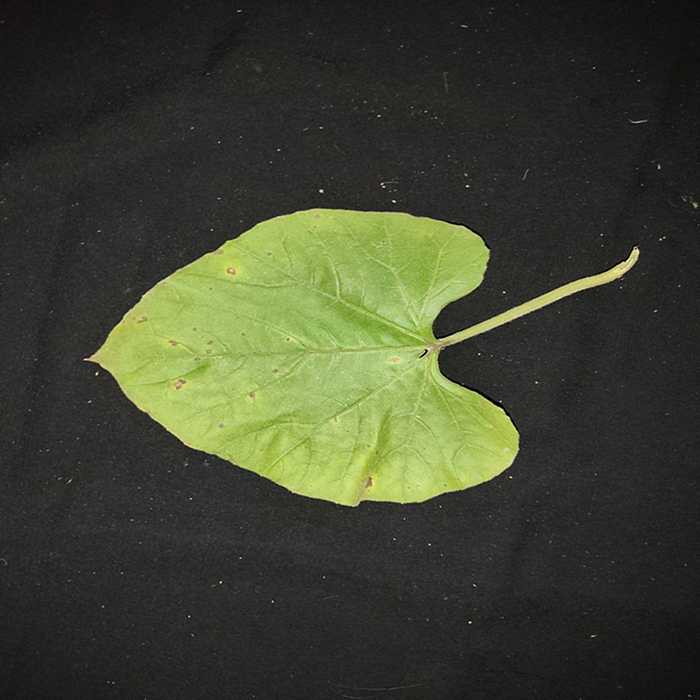
Plant: Bottle gourd
Label: Anthracnose